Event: Nepal Earthquake
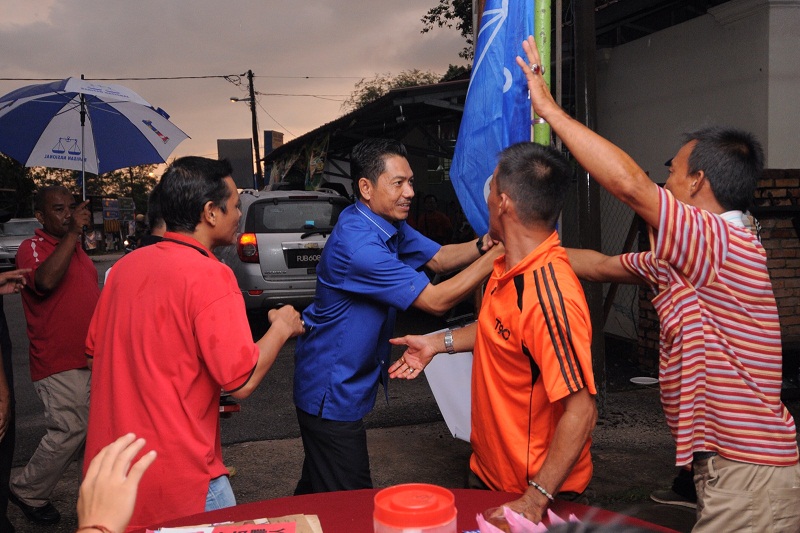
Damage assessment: no_damage